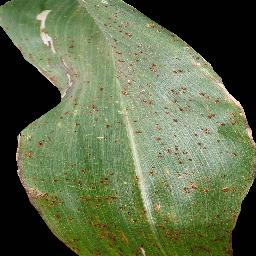
Label: Corn___Common_rust